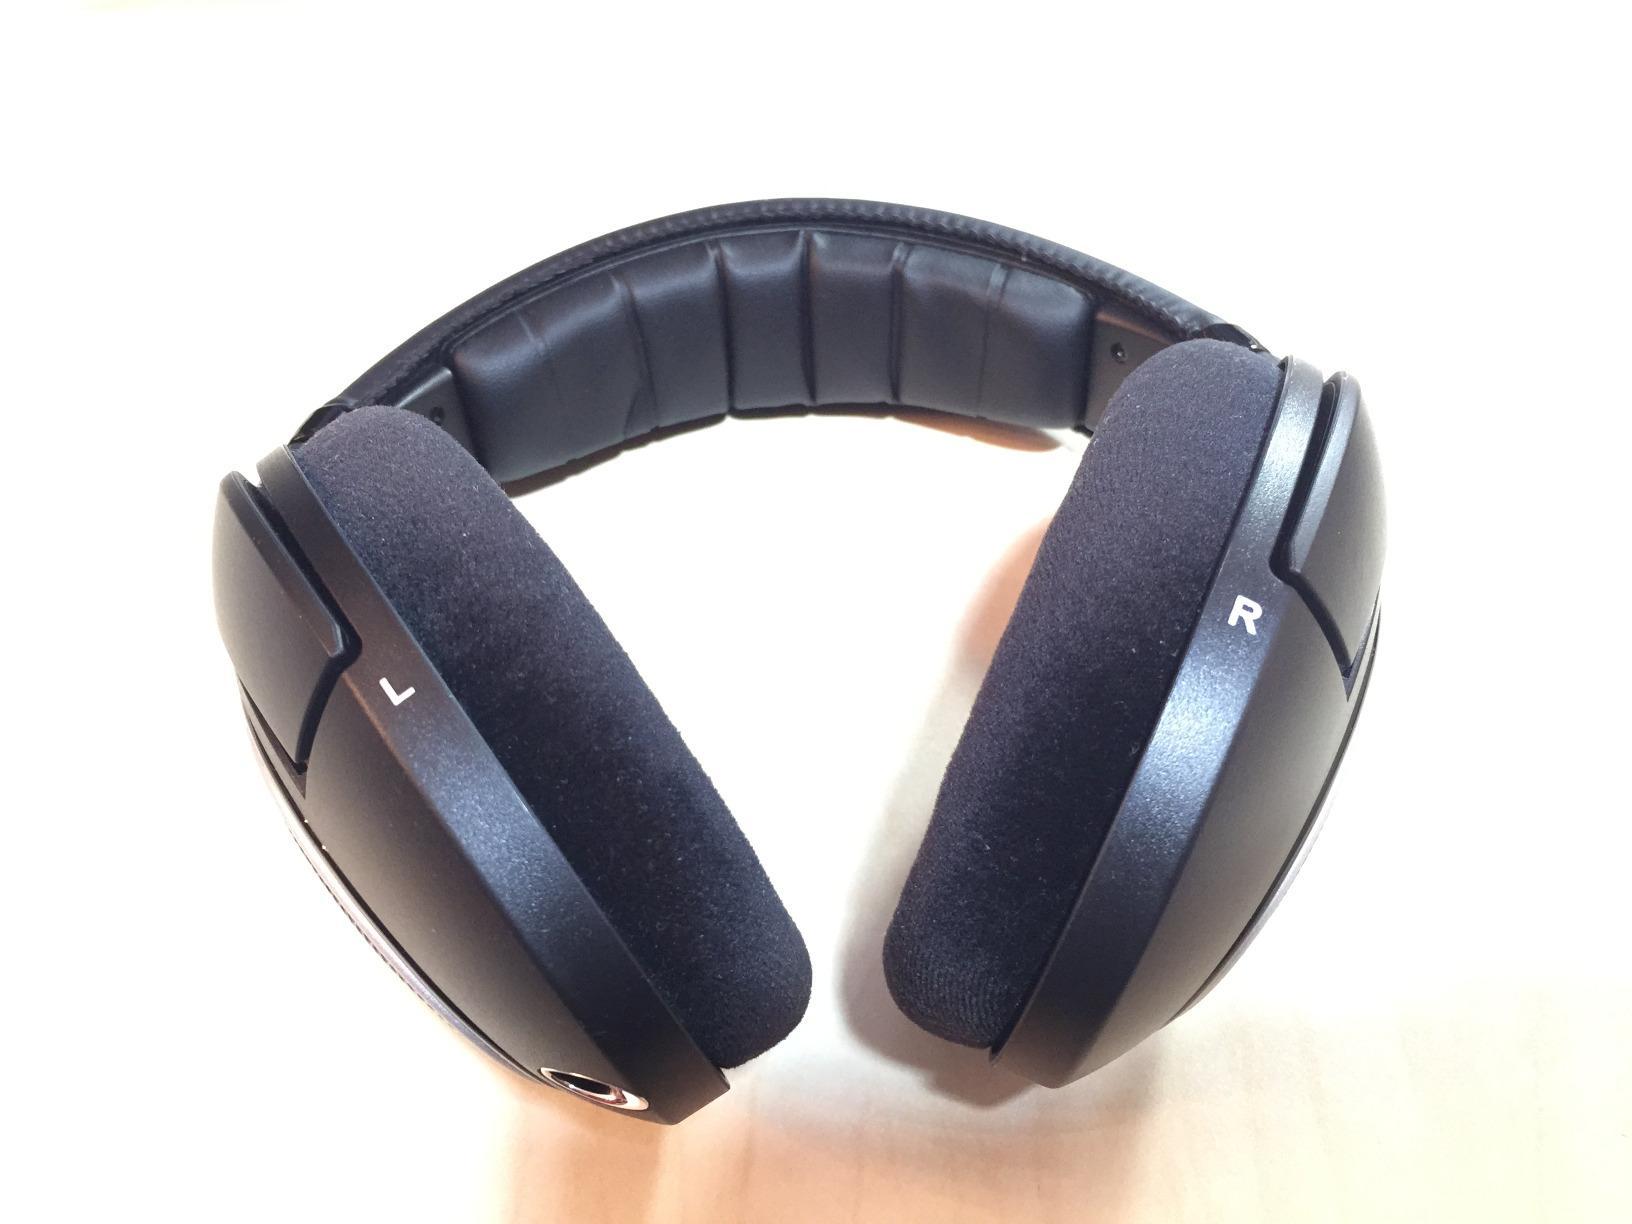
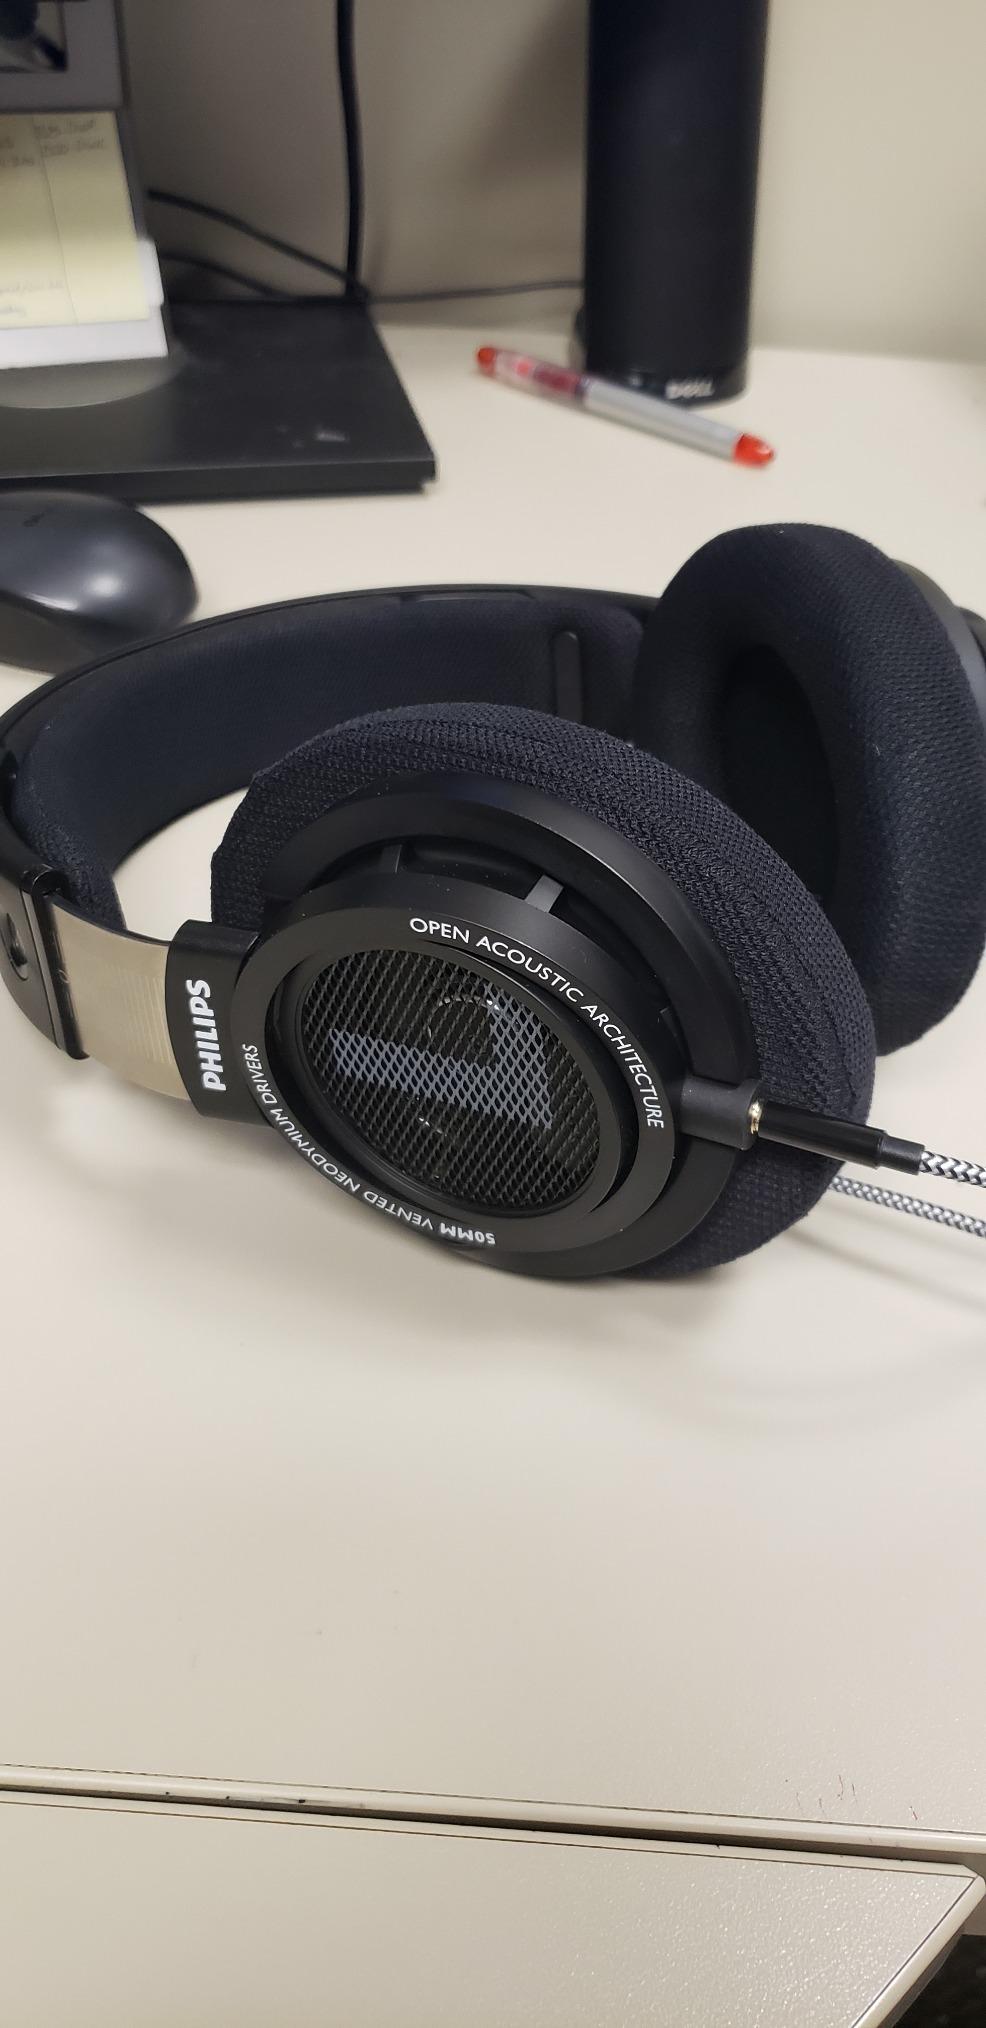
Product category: headphones
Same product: no